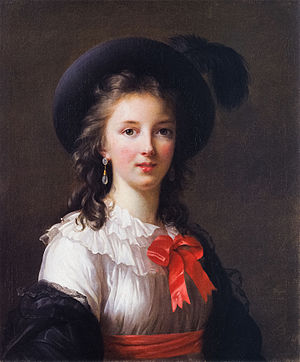
Élisabeth Vigée Le Brun / Forbindelse til kongehuset
Selvportræt fra 1782
Marie Louise Élisabeth Vigée Le Brun var en fransk maler, der malede talrige portrætter af europæiske adelige. Hendes værker hører stilmæssigt til klassicismen.